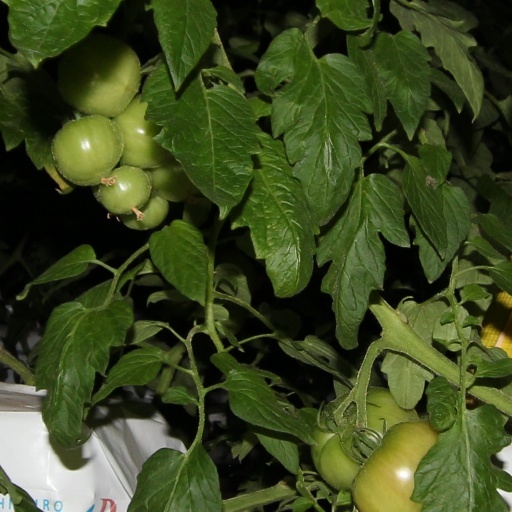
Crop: tomato